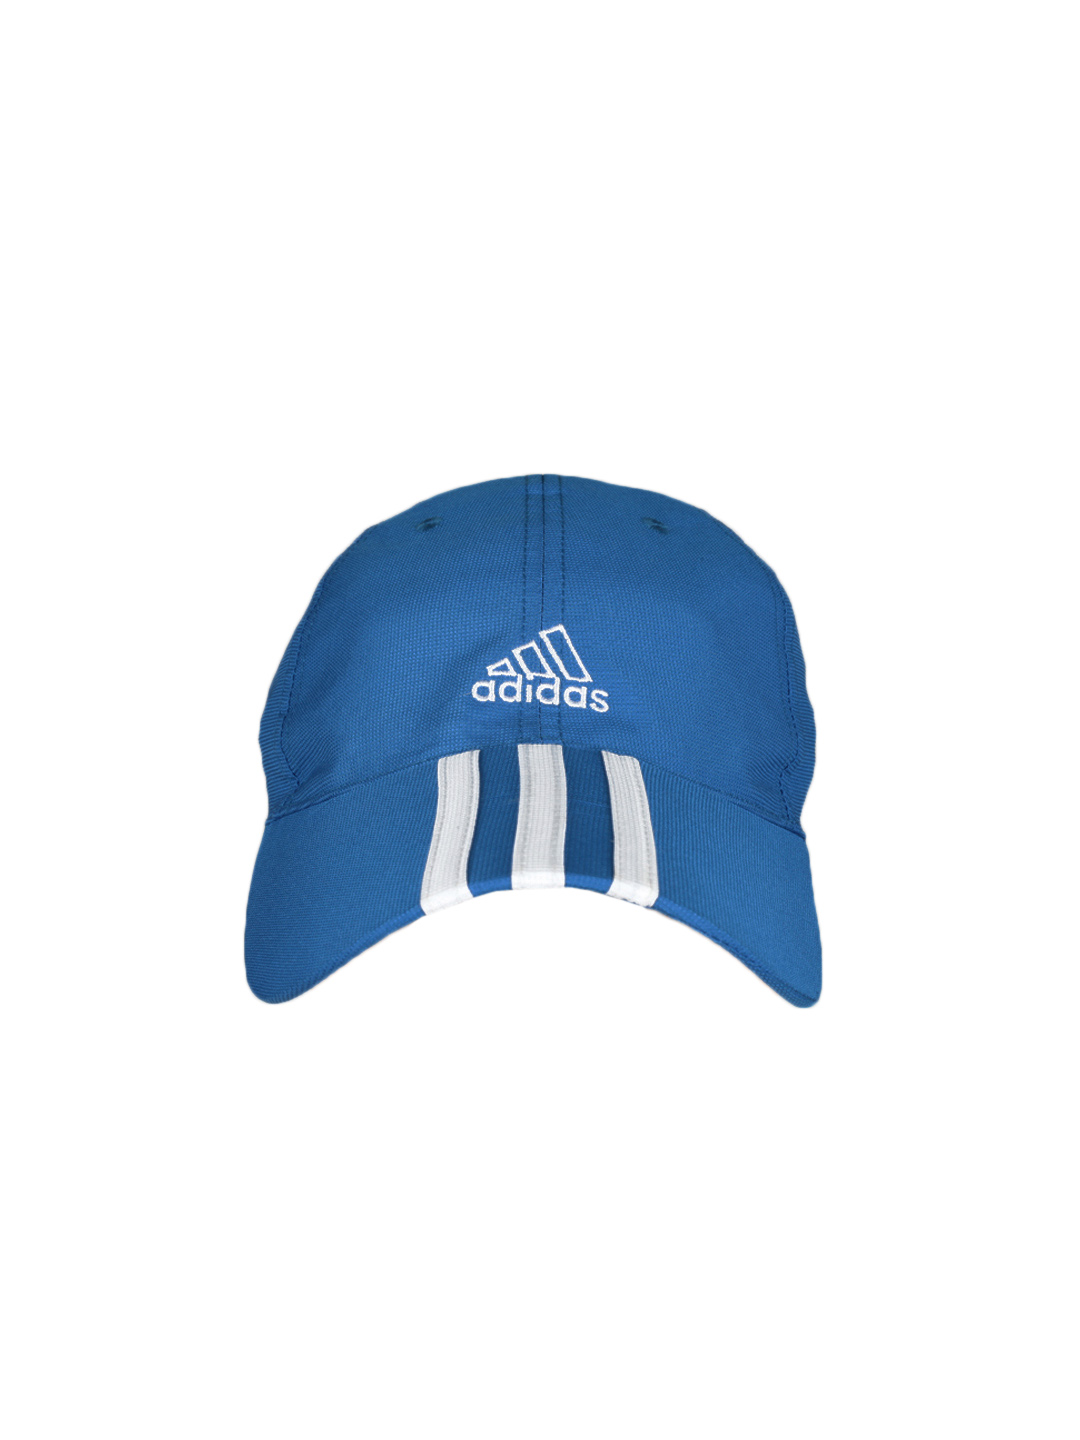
ADIDAS Unisex Blue Cap
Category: Accessories / Headwear / Caps
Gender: Unisex
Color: Blue
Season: Summer 2012
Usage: Casual